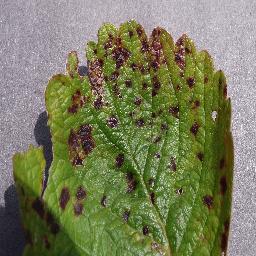
Label: Strawberry___Leaf_scorch